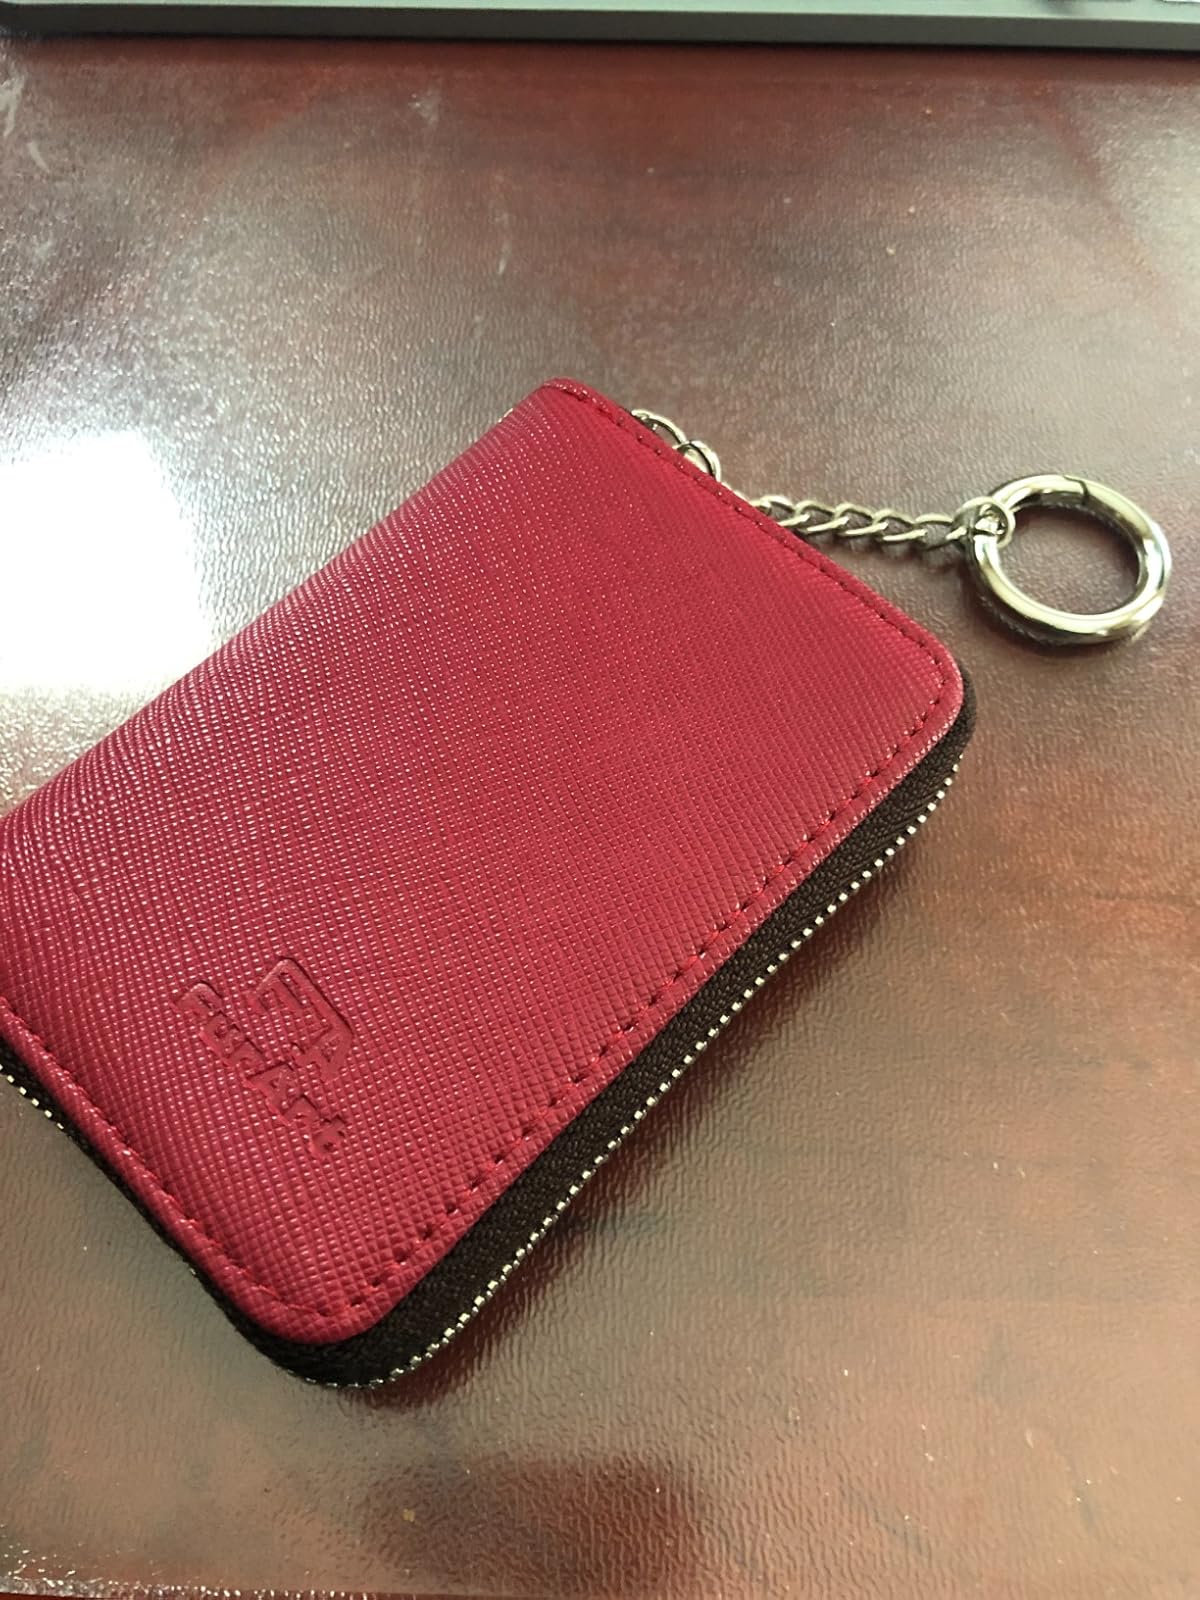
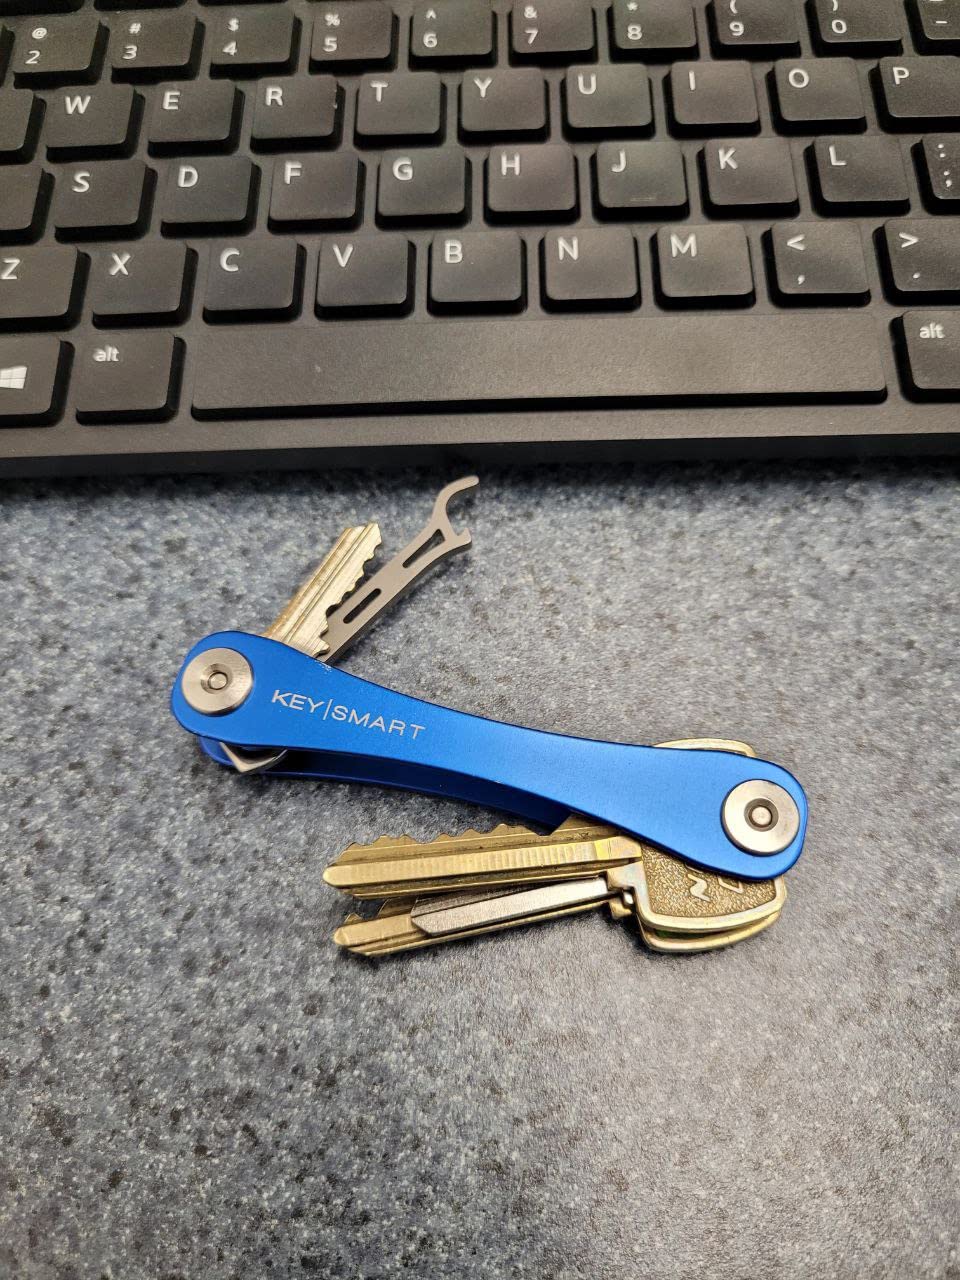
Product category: accessories_keychain
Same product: no